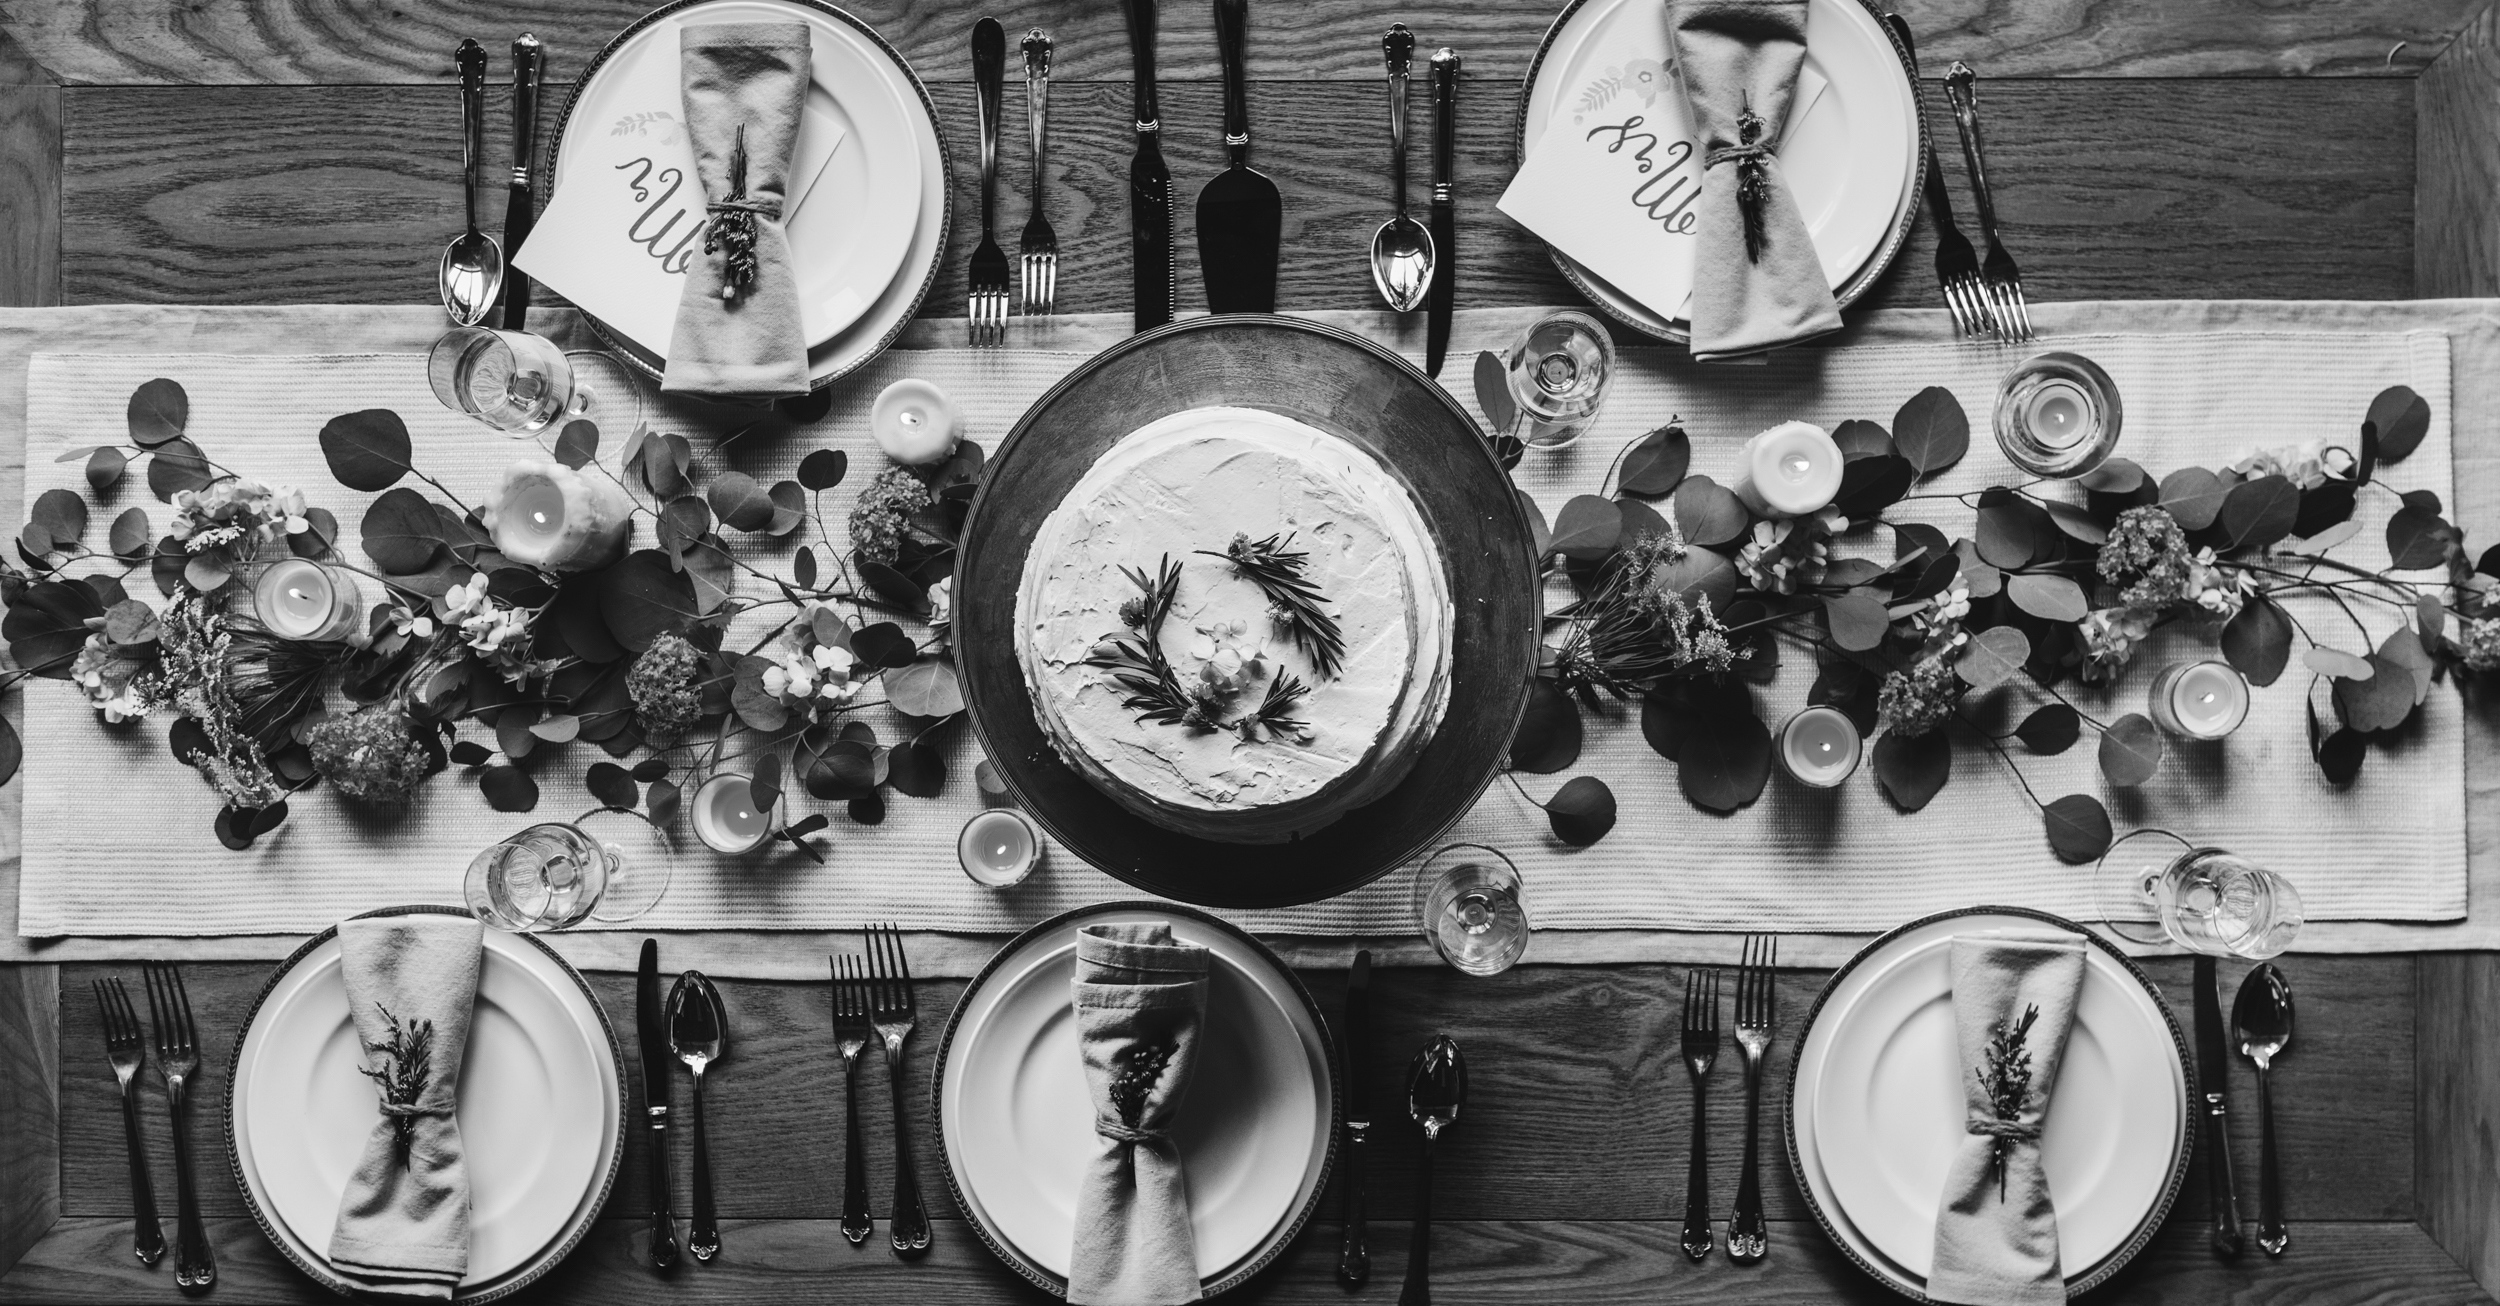
black and white, dinnerware set, bass drum, drumhead